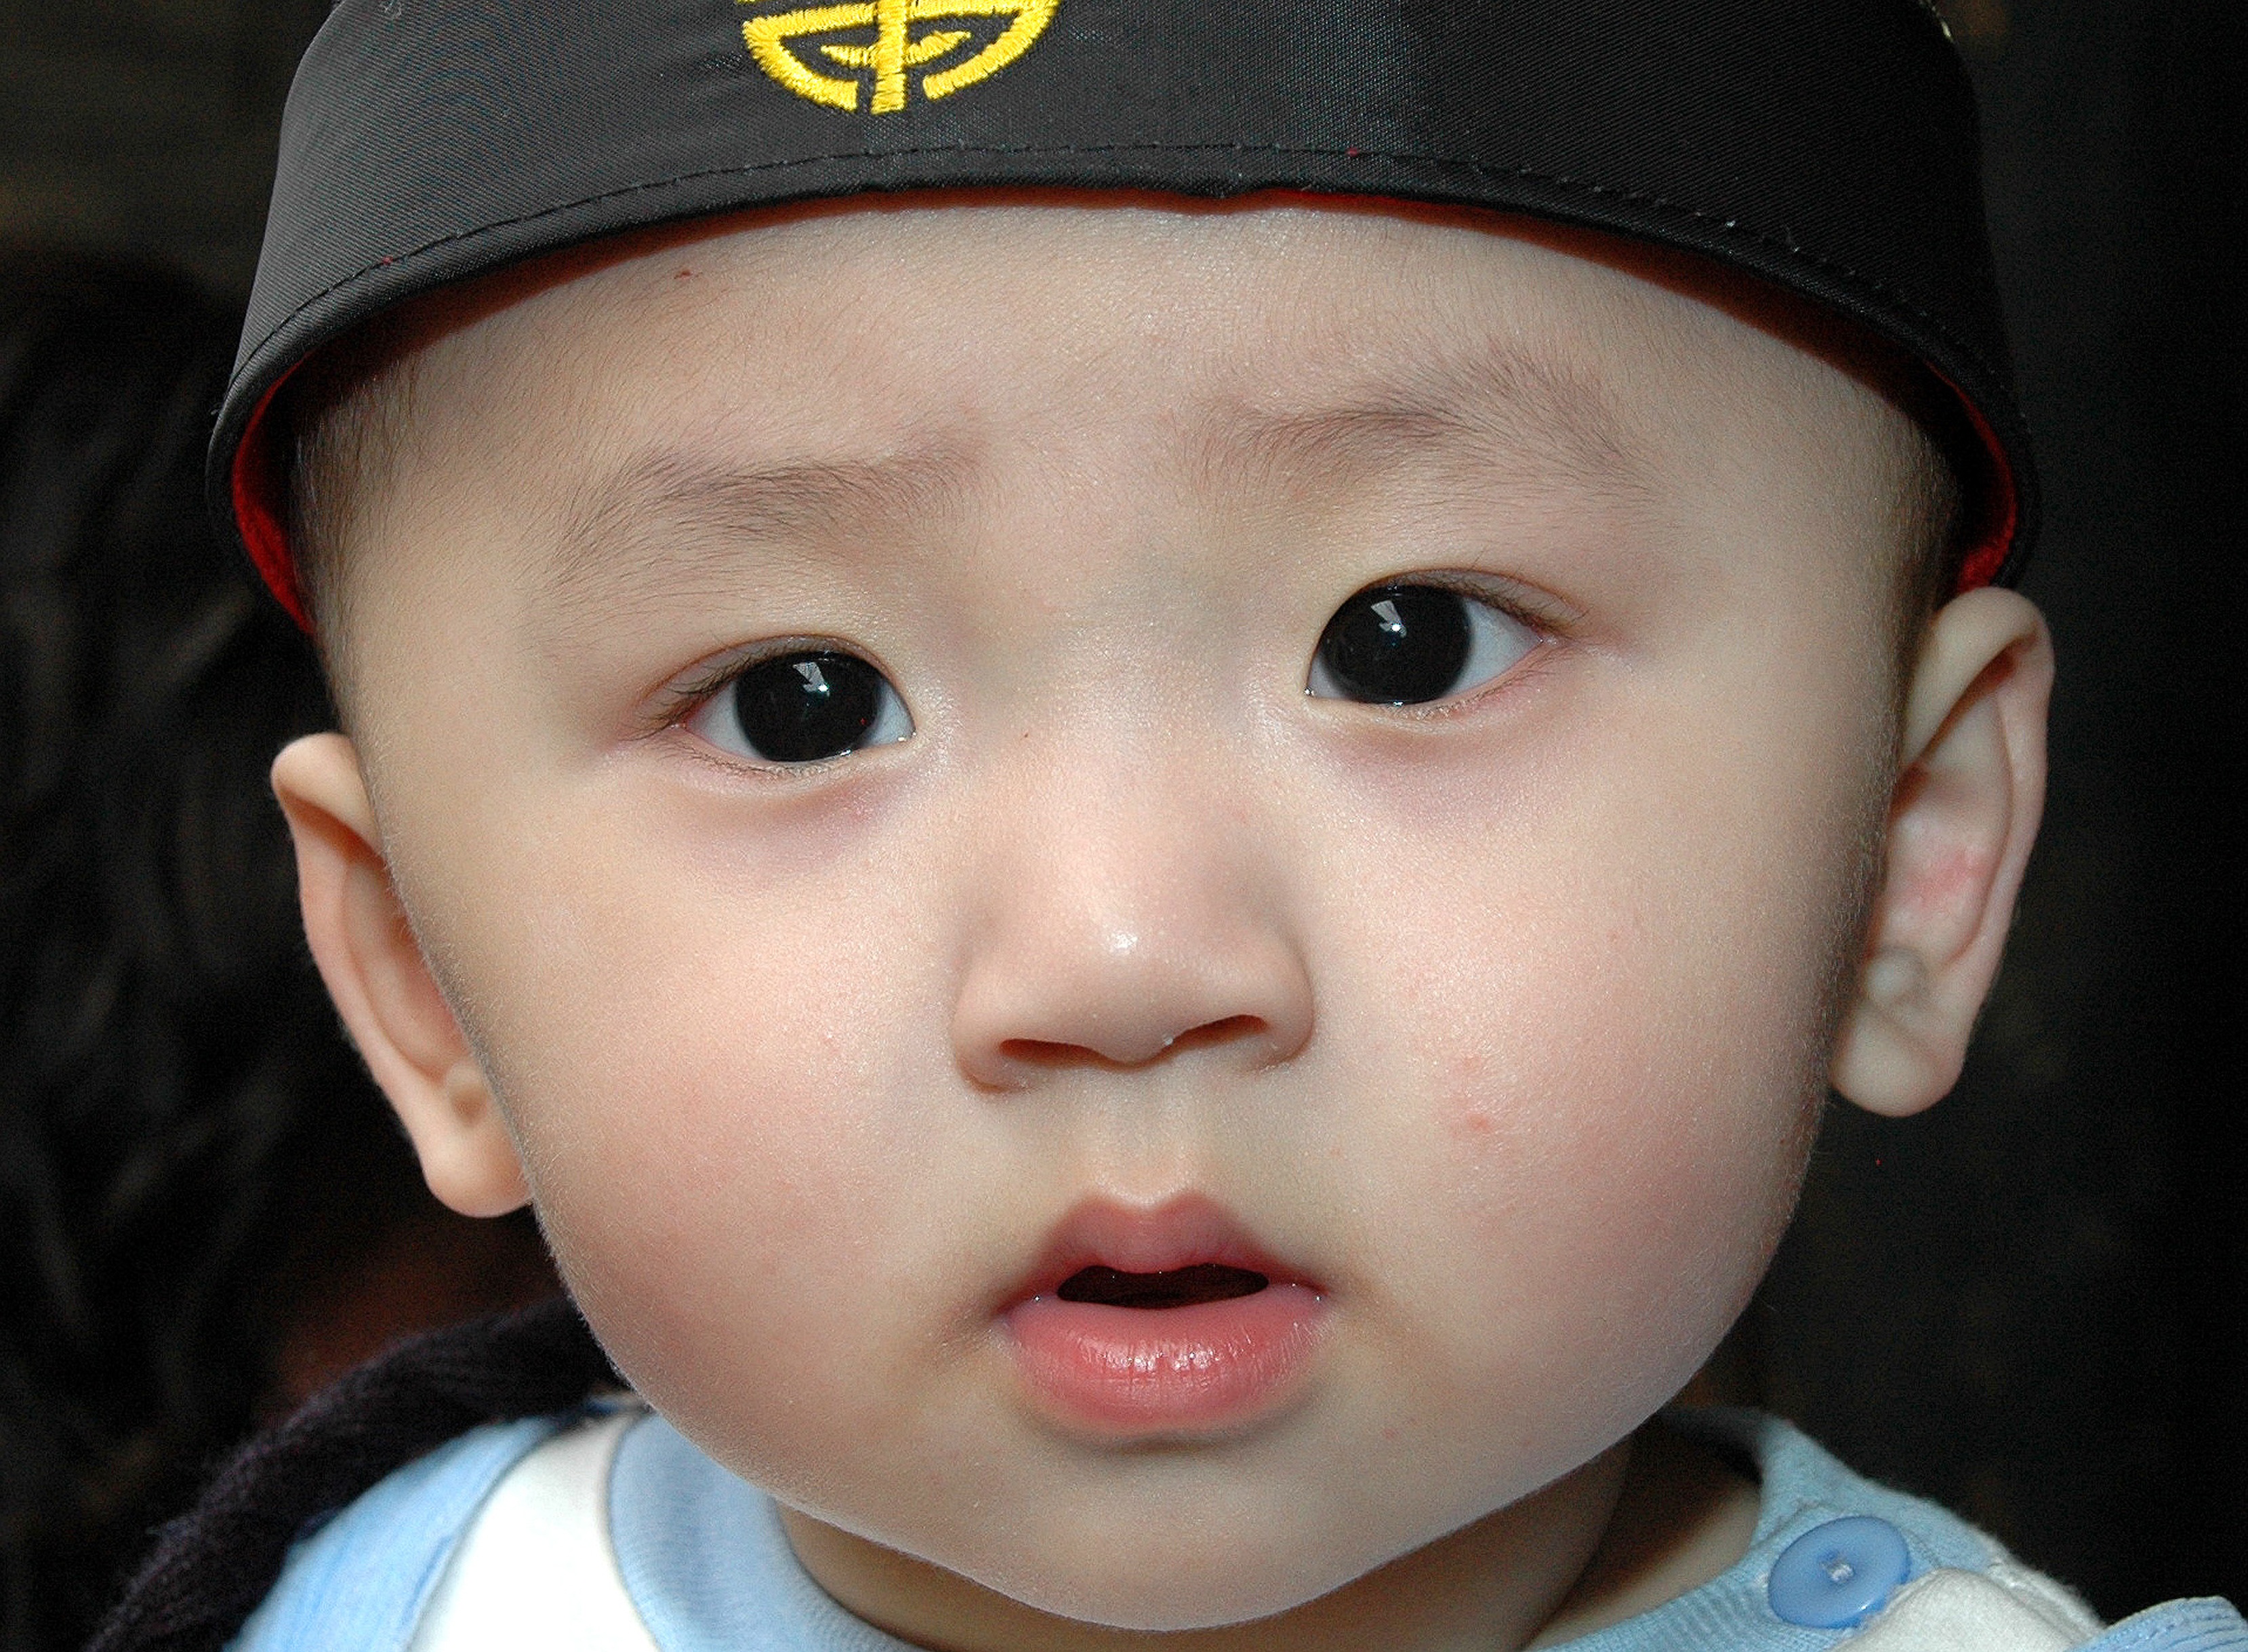
person, girl, boy, male, portrait, child, clothing, baby, facial expression, smile, close up, human body, face, nose, infant, toddler, eye, head, skin, organ, china, laughter, sweetness, emotion, portrait photography